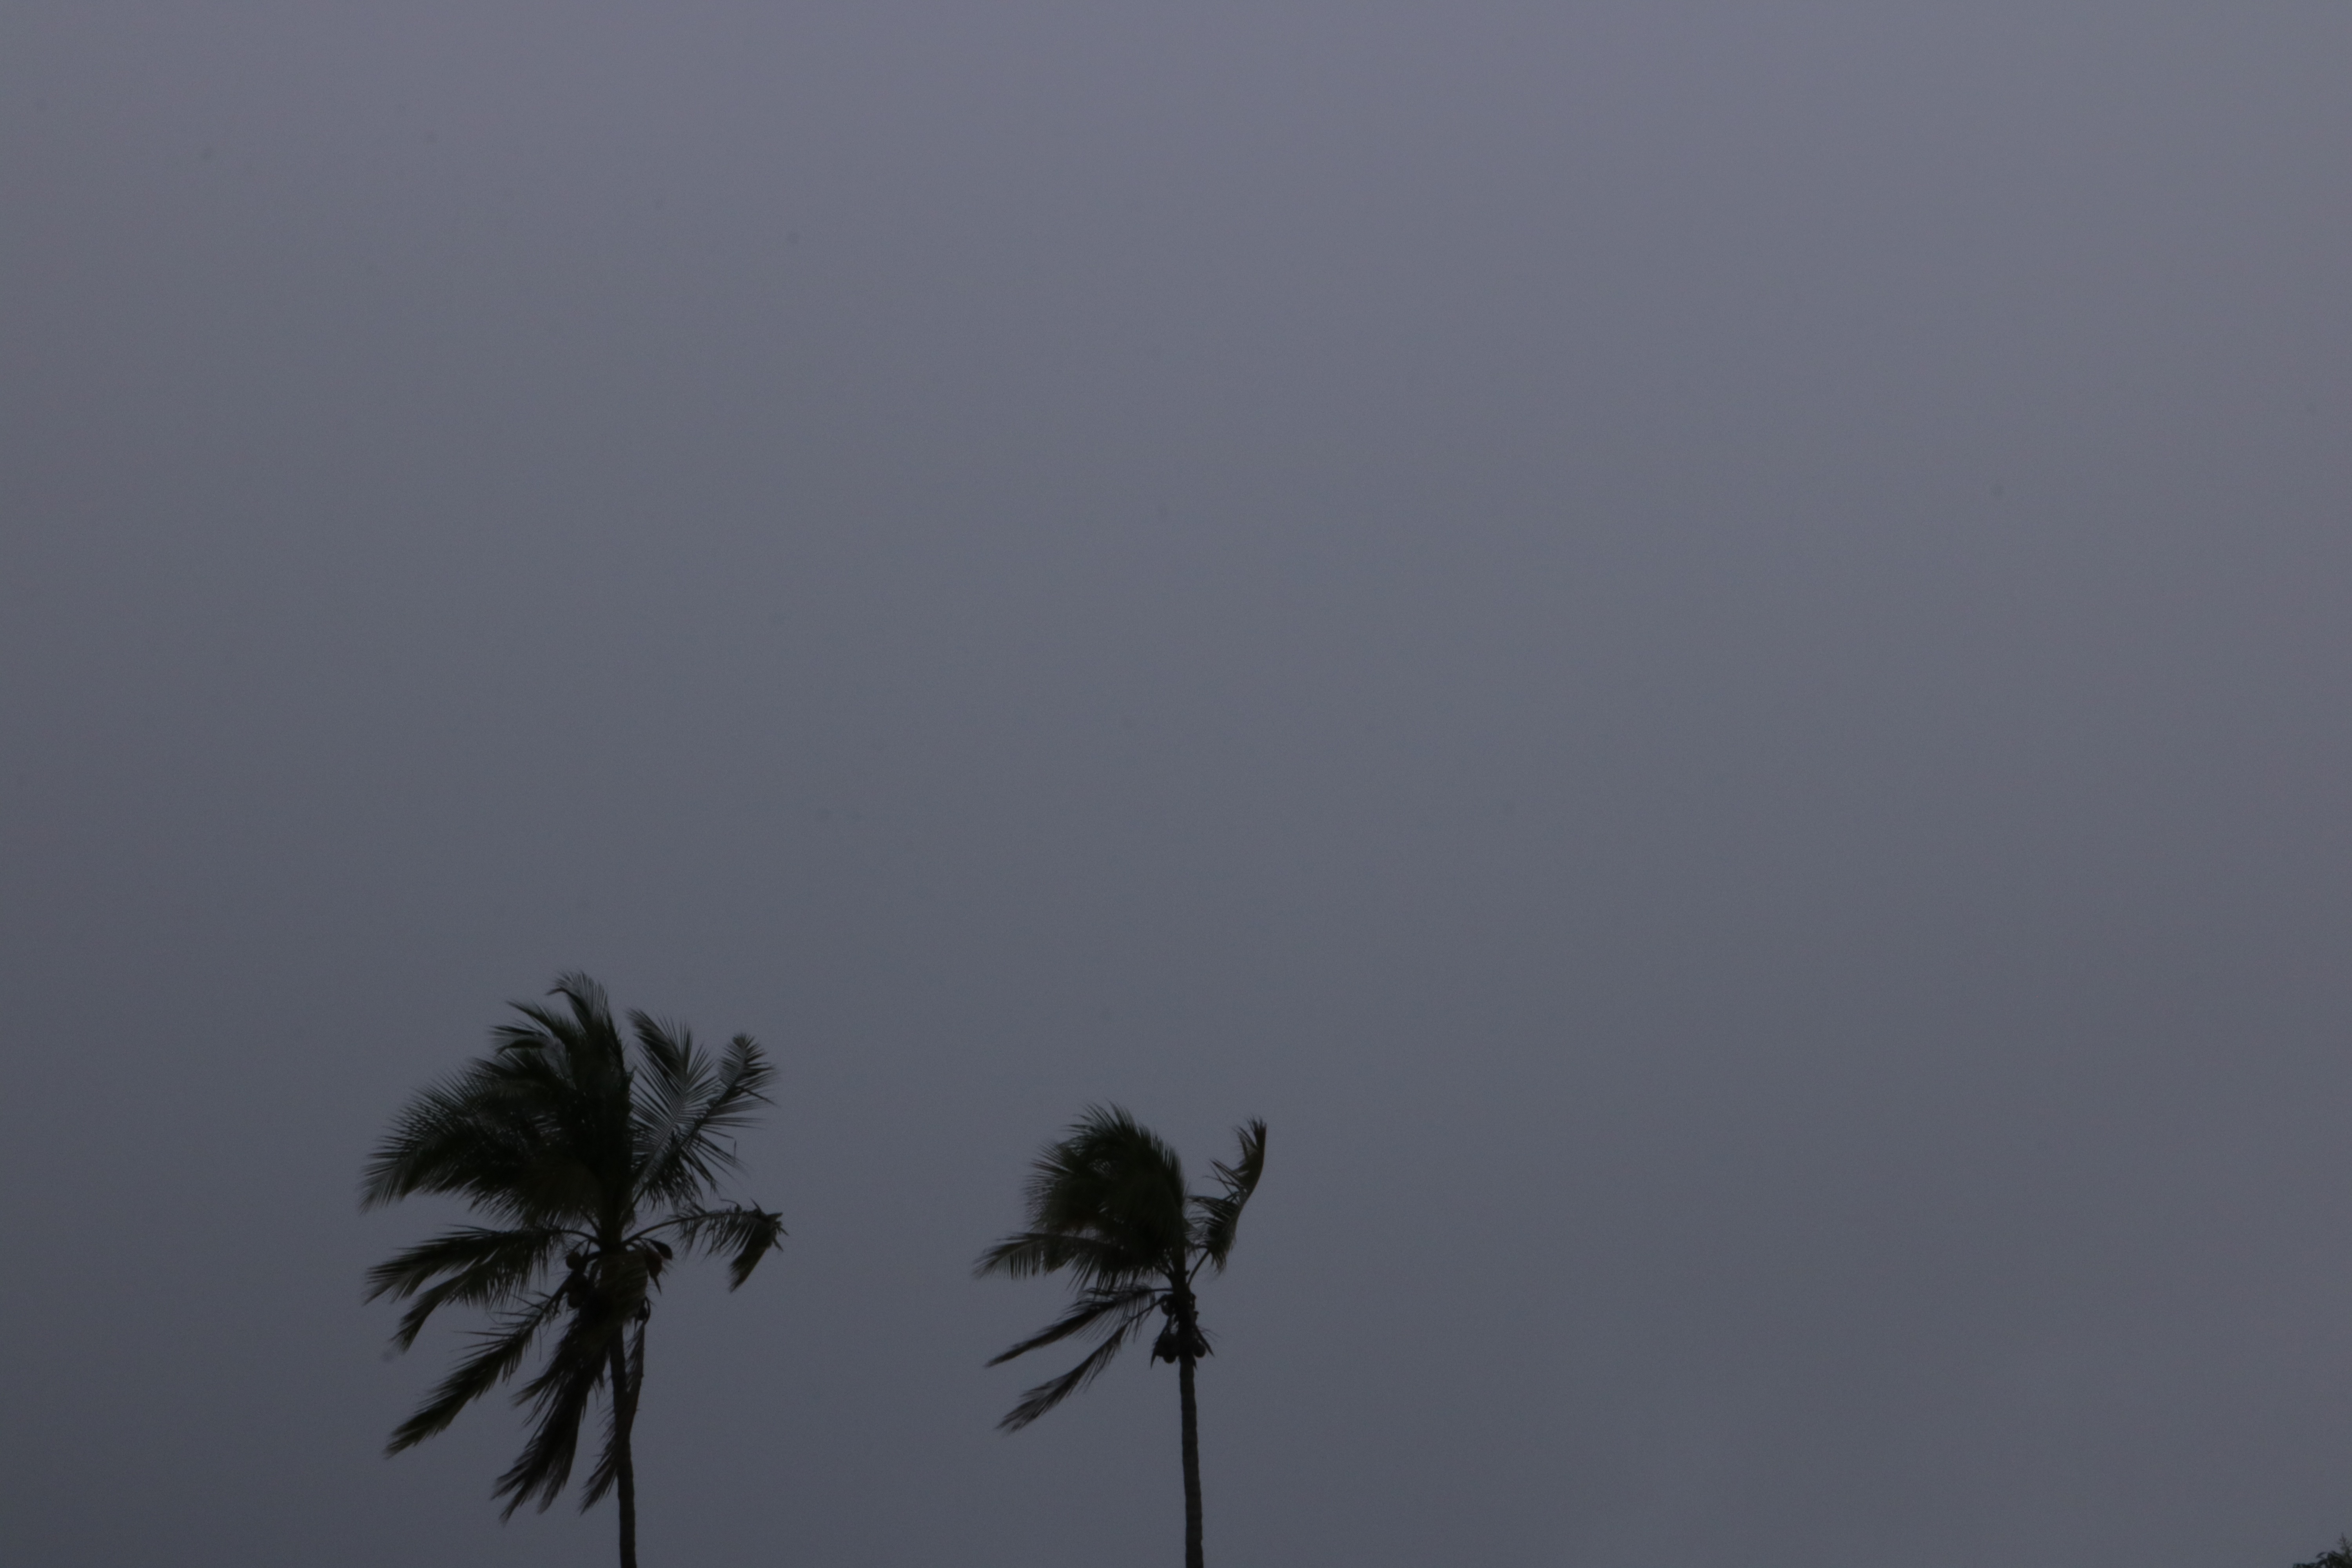
wing, cloud, sky, fog, mist, morning, wind, weather, haze, atmospheric phenomenon, atmosphere of earth